Jingju Temple (Ji'an)

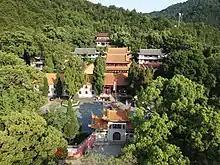
Jingju Temple on Mount Qingyuan.

Jingju Temple was first construction as "Anyin Temple" in 705 by an accomplished Chan master Qingyuan Xingsi, under the Tang dynasty (618–907). Qingyuan Xingsi settled at Anyin Temple, where he promulgated Buddhist doctrines and disseminated Buddhism for more than 27 years, and attracted large numbers of practitioners.